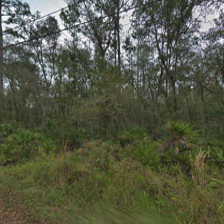
Label: streetView